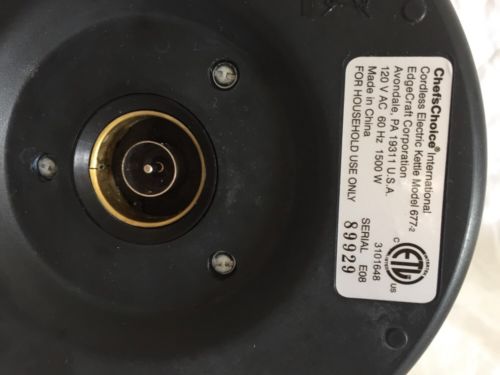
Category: kettle